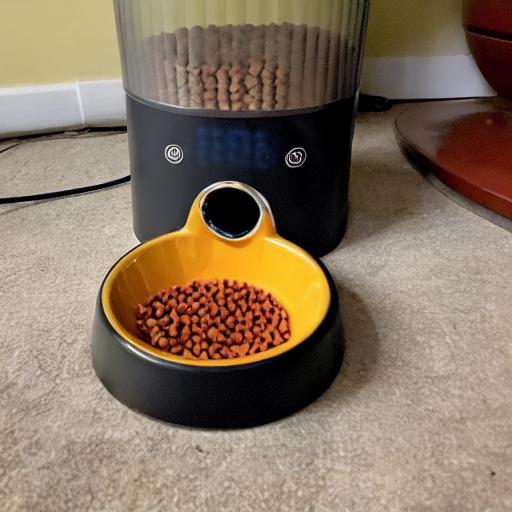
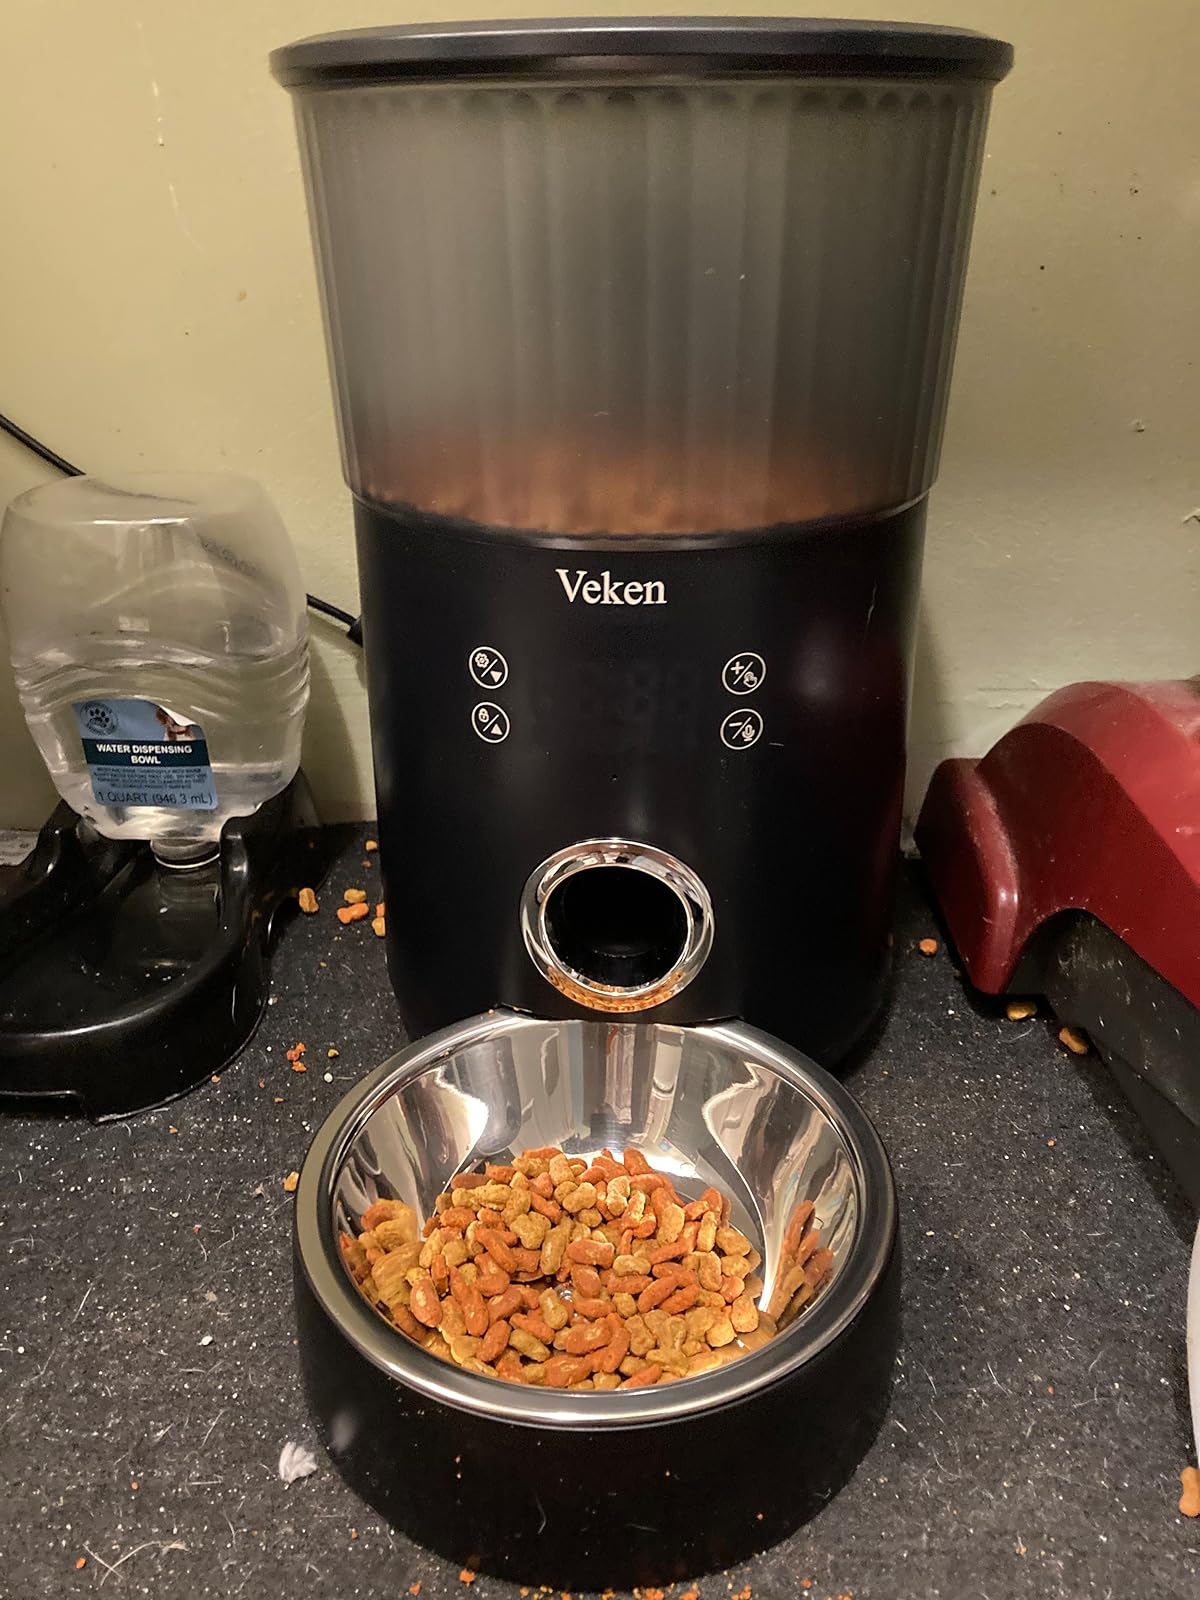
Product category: items_feeder
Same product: no